Ninnila Ninnila

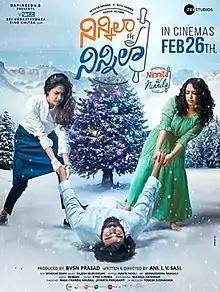
Official release poster

Ninnila Ninnila is a 2021 Indian Telugu-language romantic comedy film written and directed by debutant Ani I. V. Sasi and produced by B. V. S. N. Prasad under the banner of Sri Venkateswara Cine Chitra. The film stars Ashok Selvan (in his Telugu film debut), Ritu Varma, and Nithya Menon while Nassar and Satya play supporting roles.